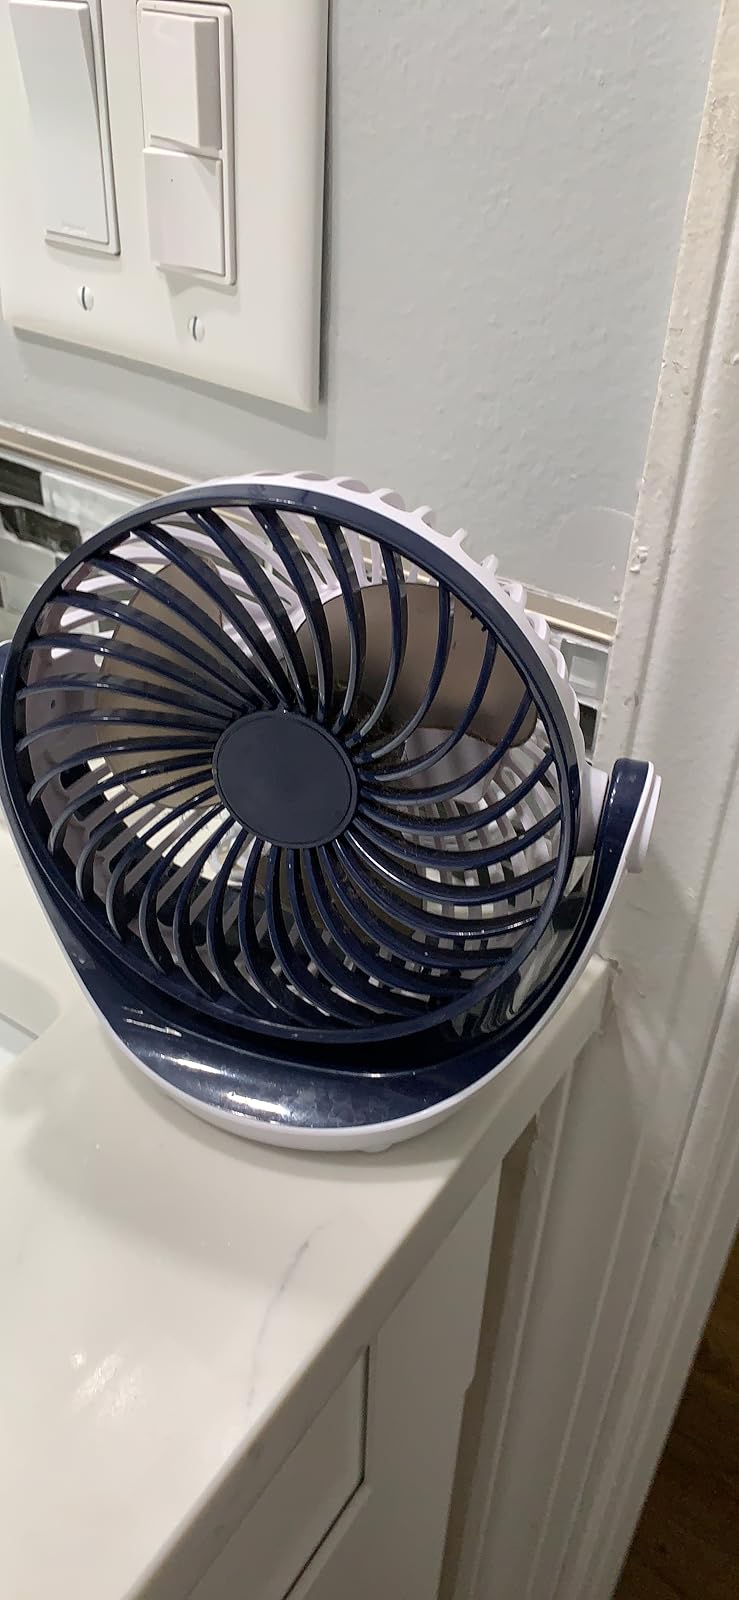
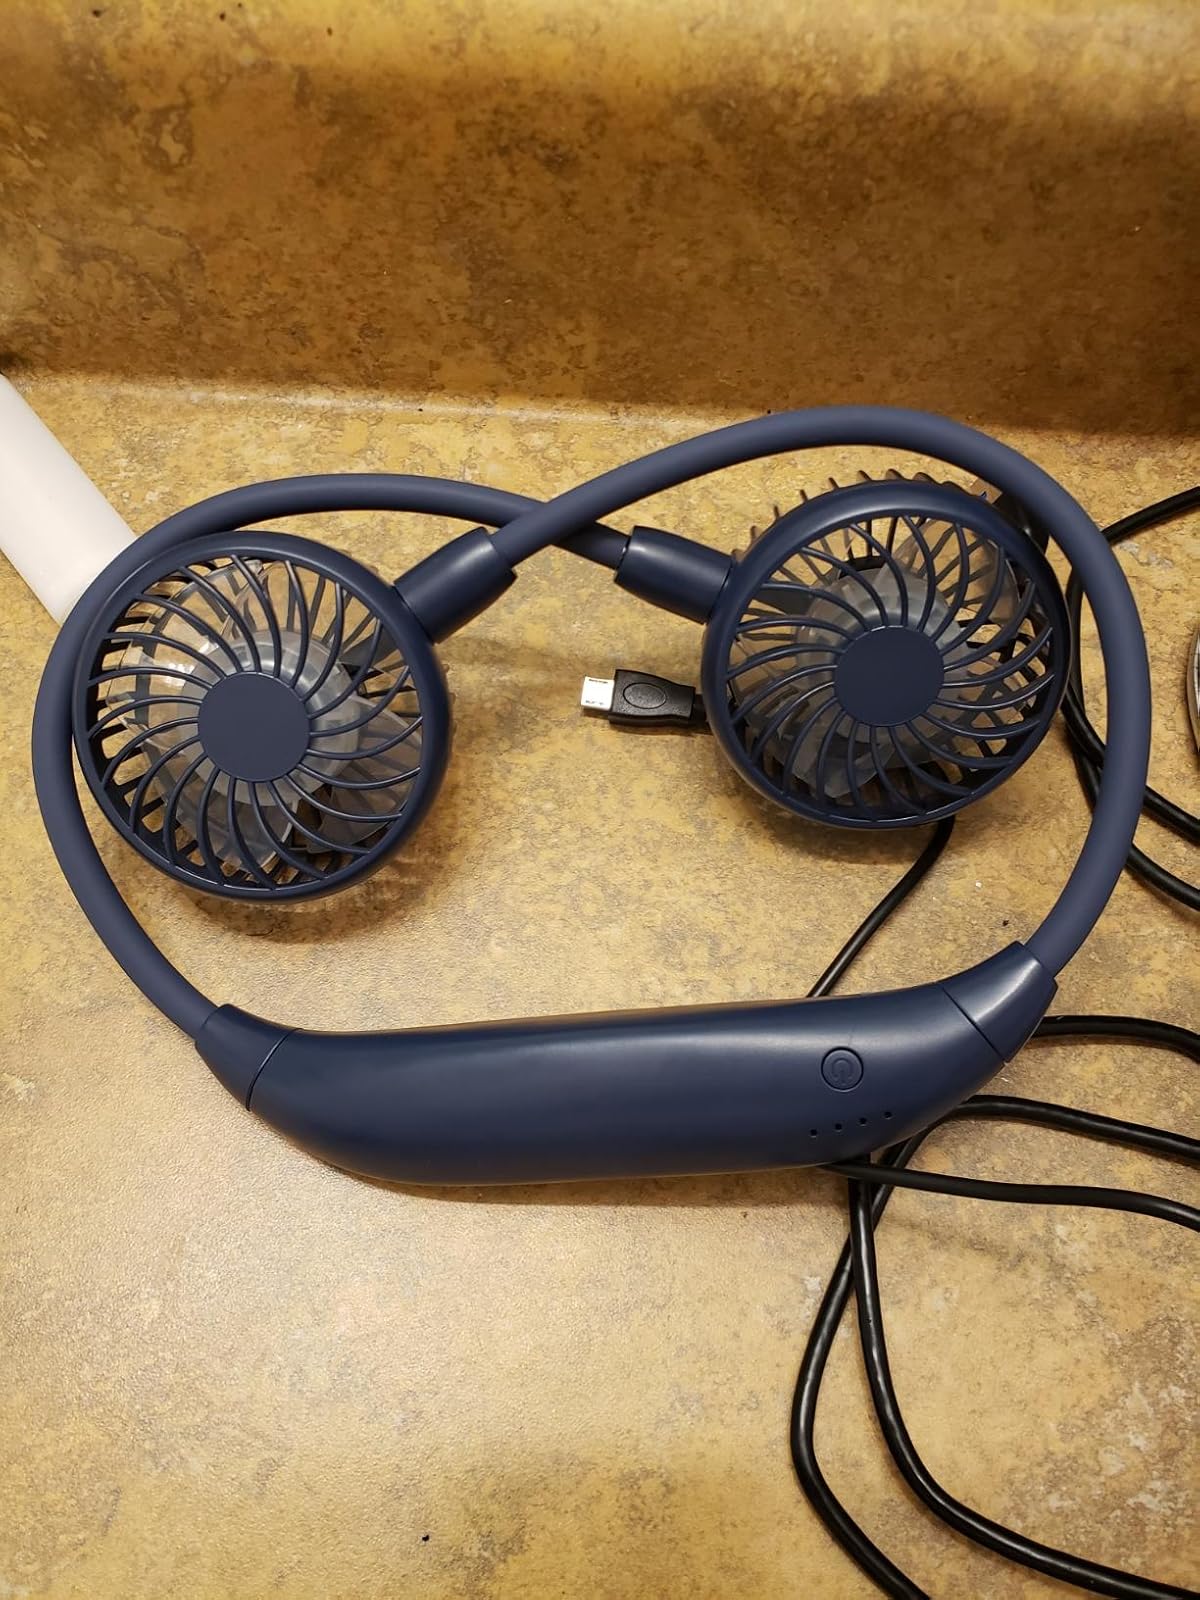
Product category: fan
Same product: no